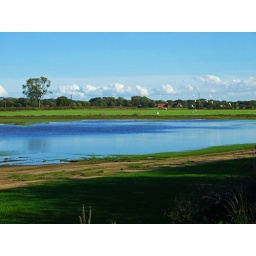
Seagulls found new water in this turf field